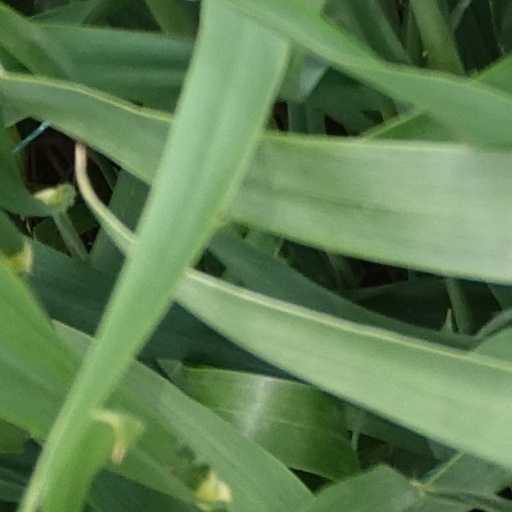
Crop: wheat